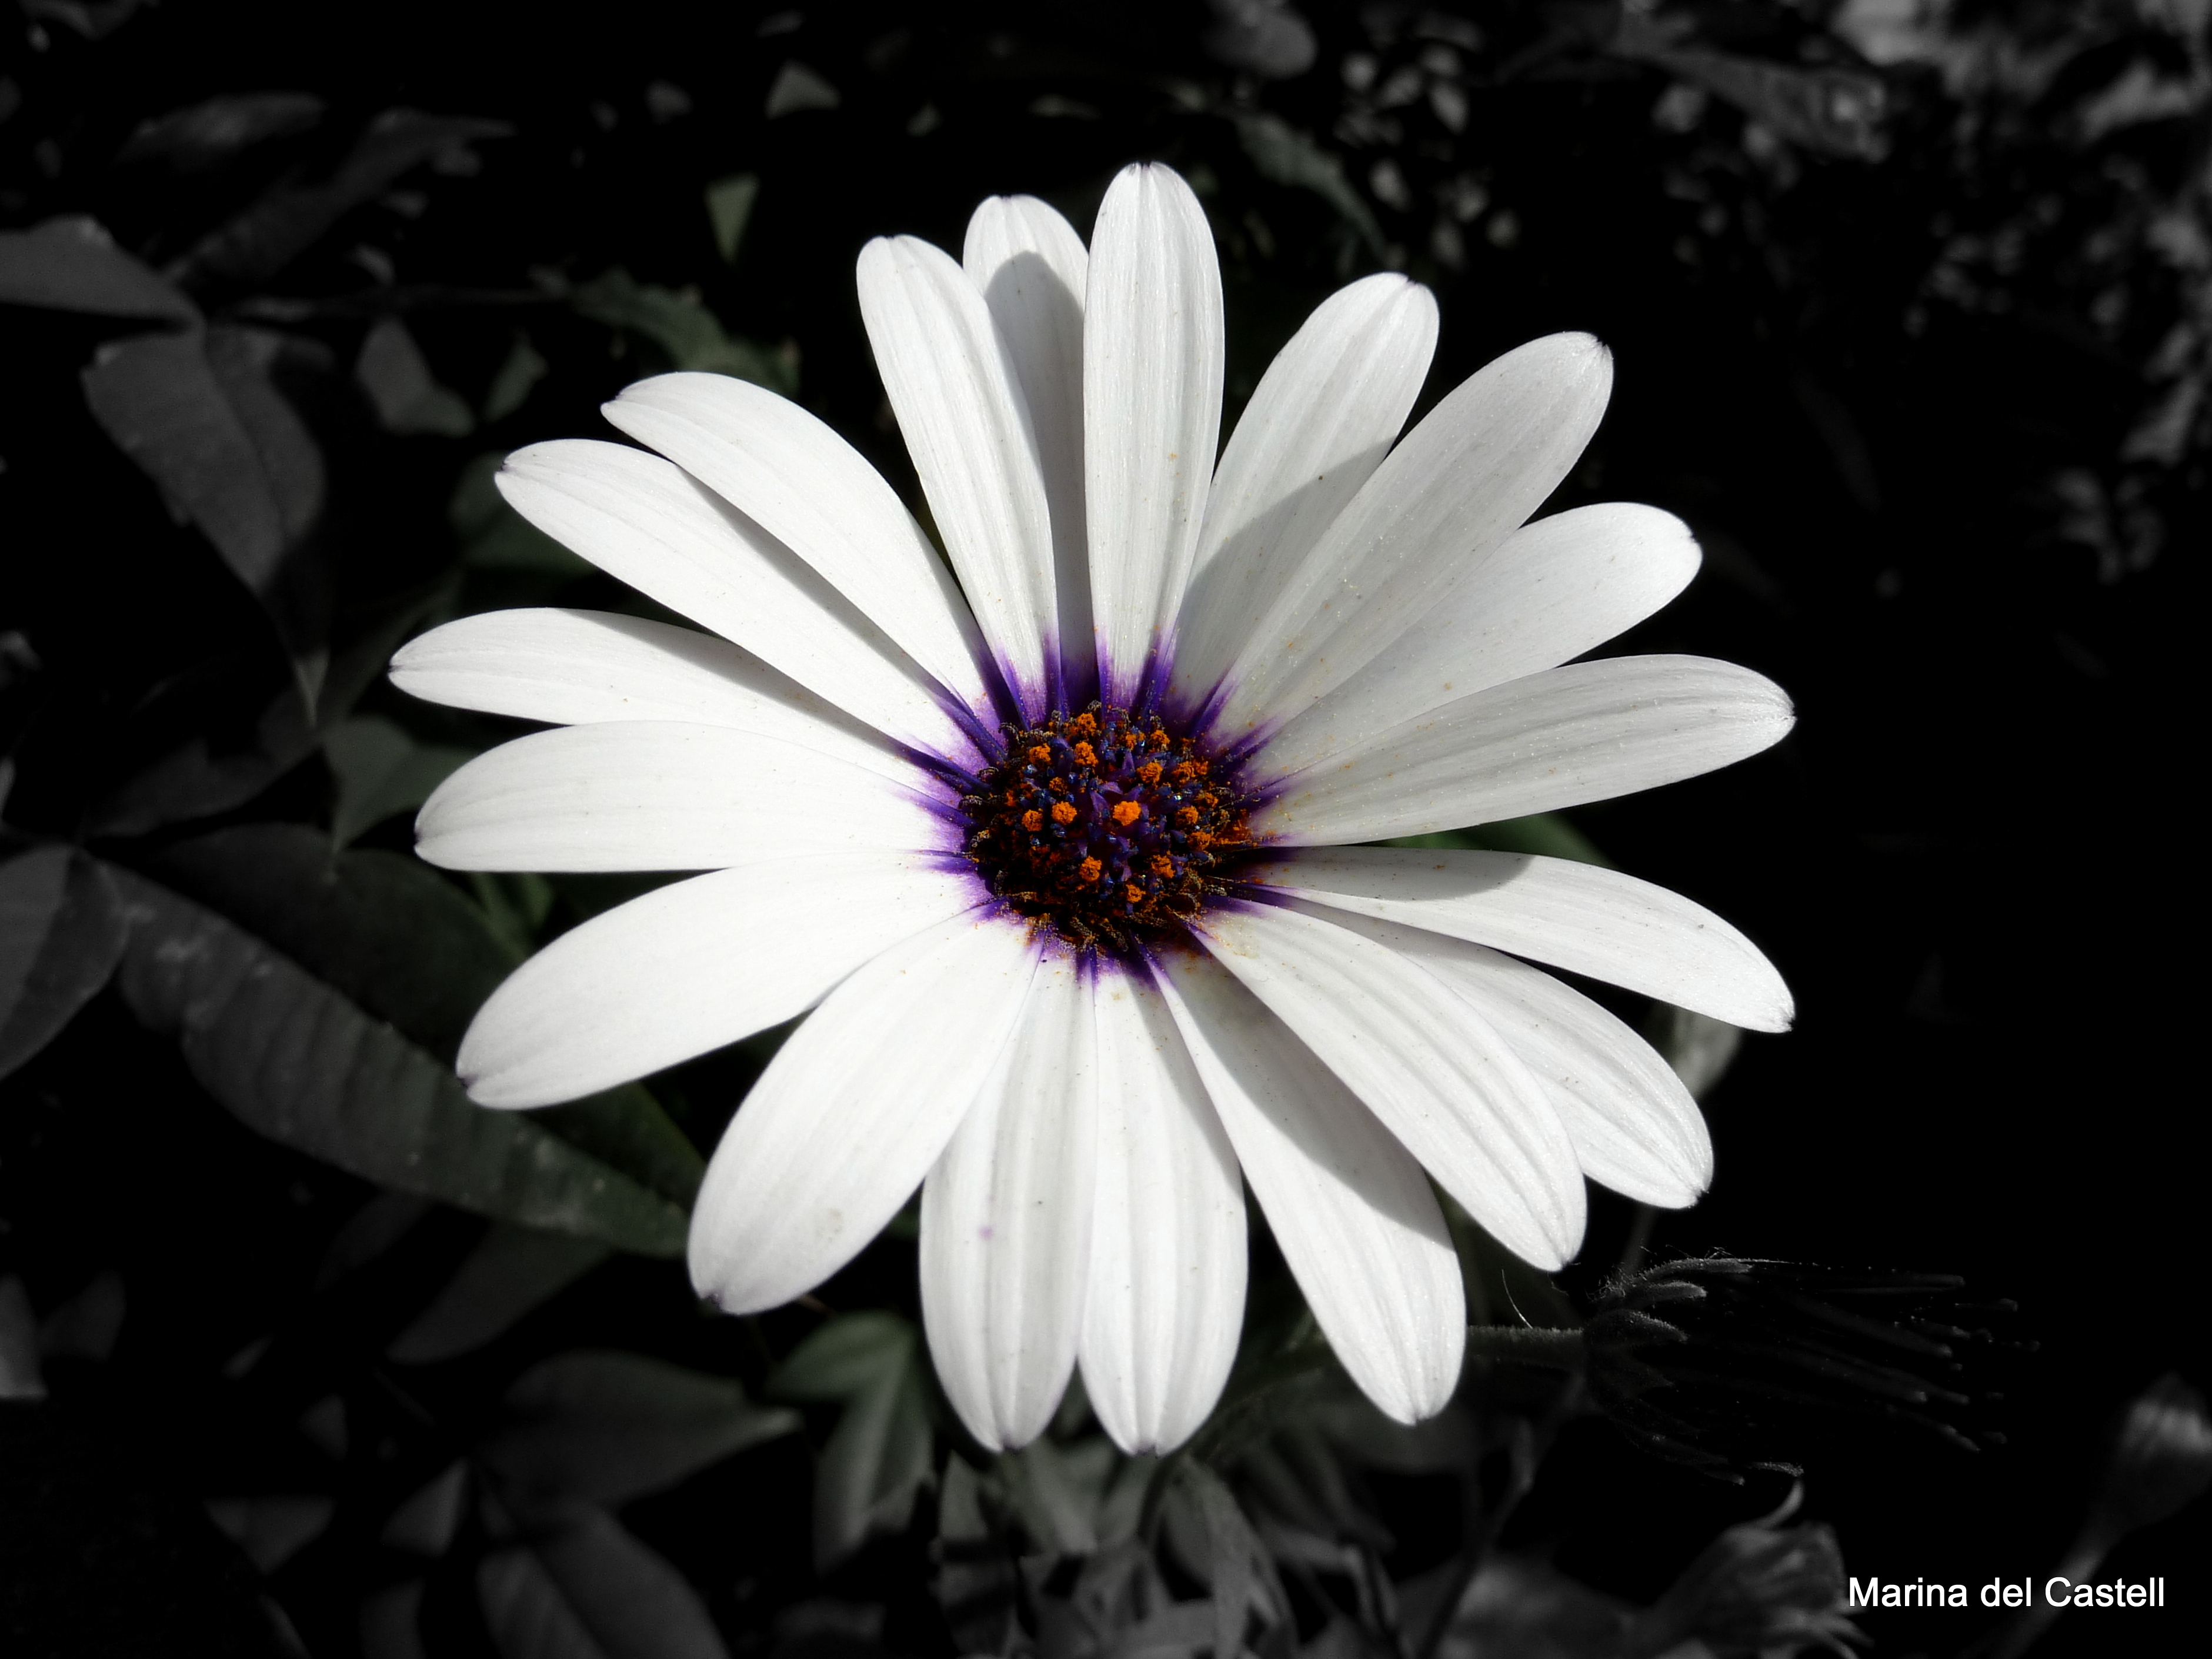
blossom, black and white, plant, white, photography, flower, purple, petal, daisy, orange, botany, black, garden, monochrome, flora, close up, sunny, asteraceae, aster, fleur, catalunya, catalonia, naranja, flor, garten, jardin, margarita, soleado, lila, ensoleill, blume, pourpre, sonnig, fiore, giardino, soleggiato, viola, marguerite, margarida, margherita, arancione, gnseblmchen, taronja, osteospermum, jard, purpura, purpurn, astercie, macro photography, flowering plant, daisy family, oxeye daisy, monochrome photography, land plant